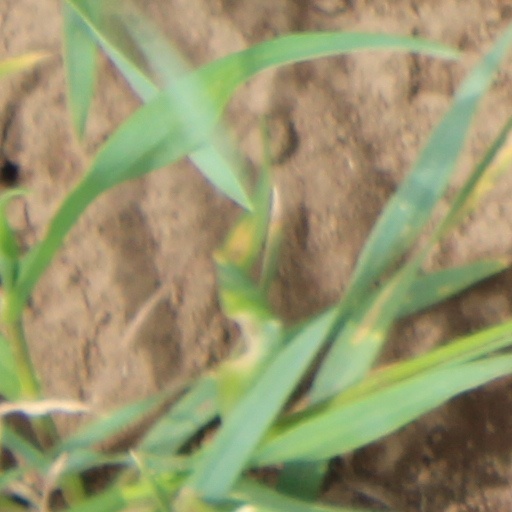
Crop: wheat